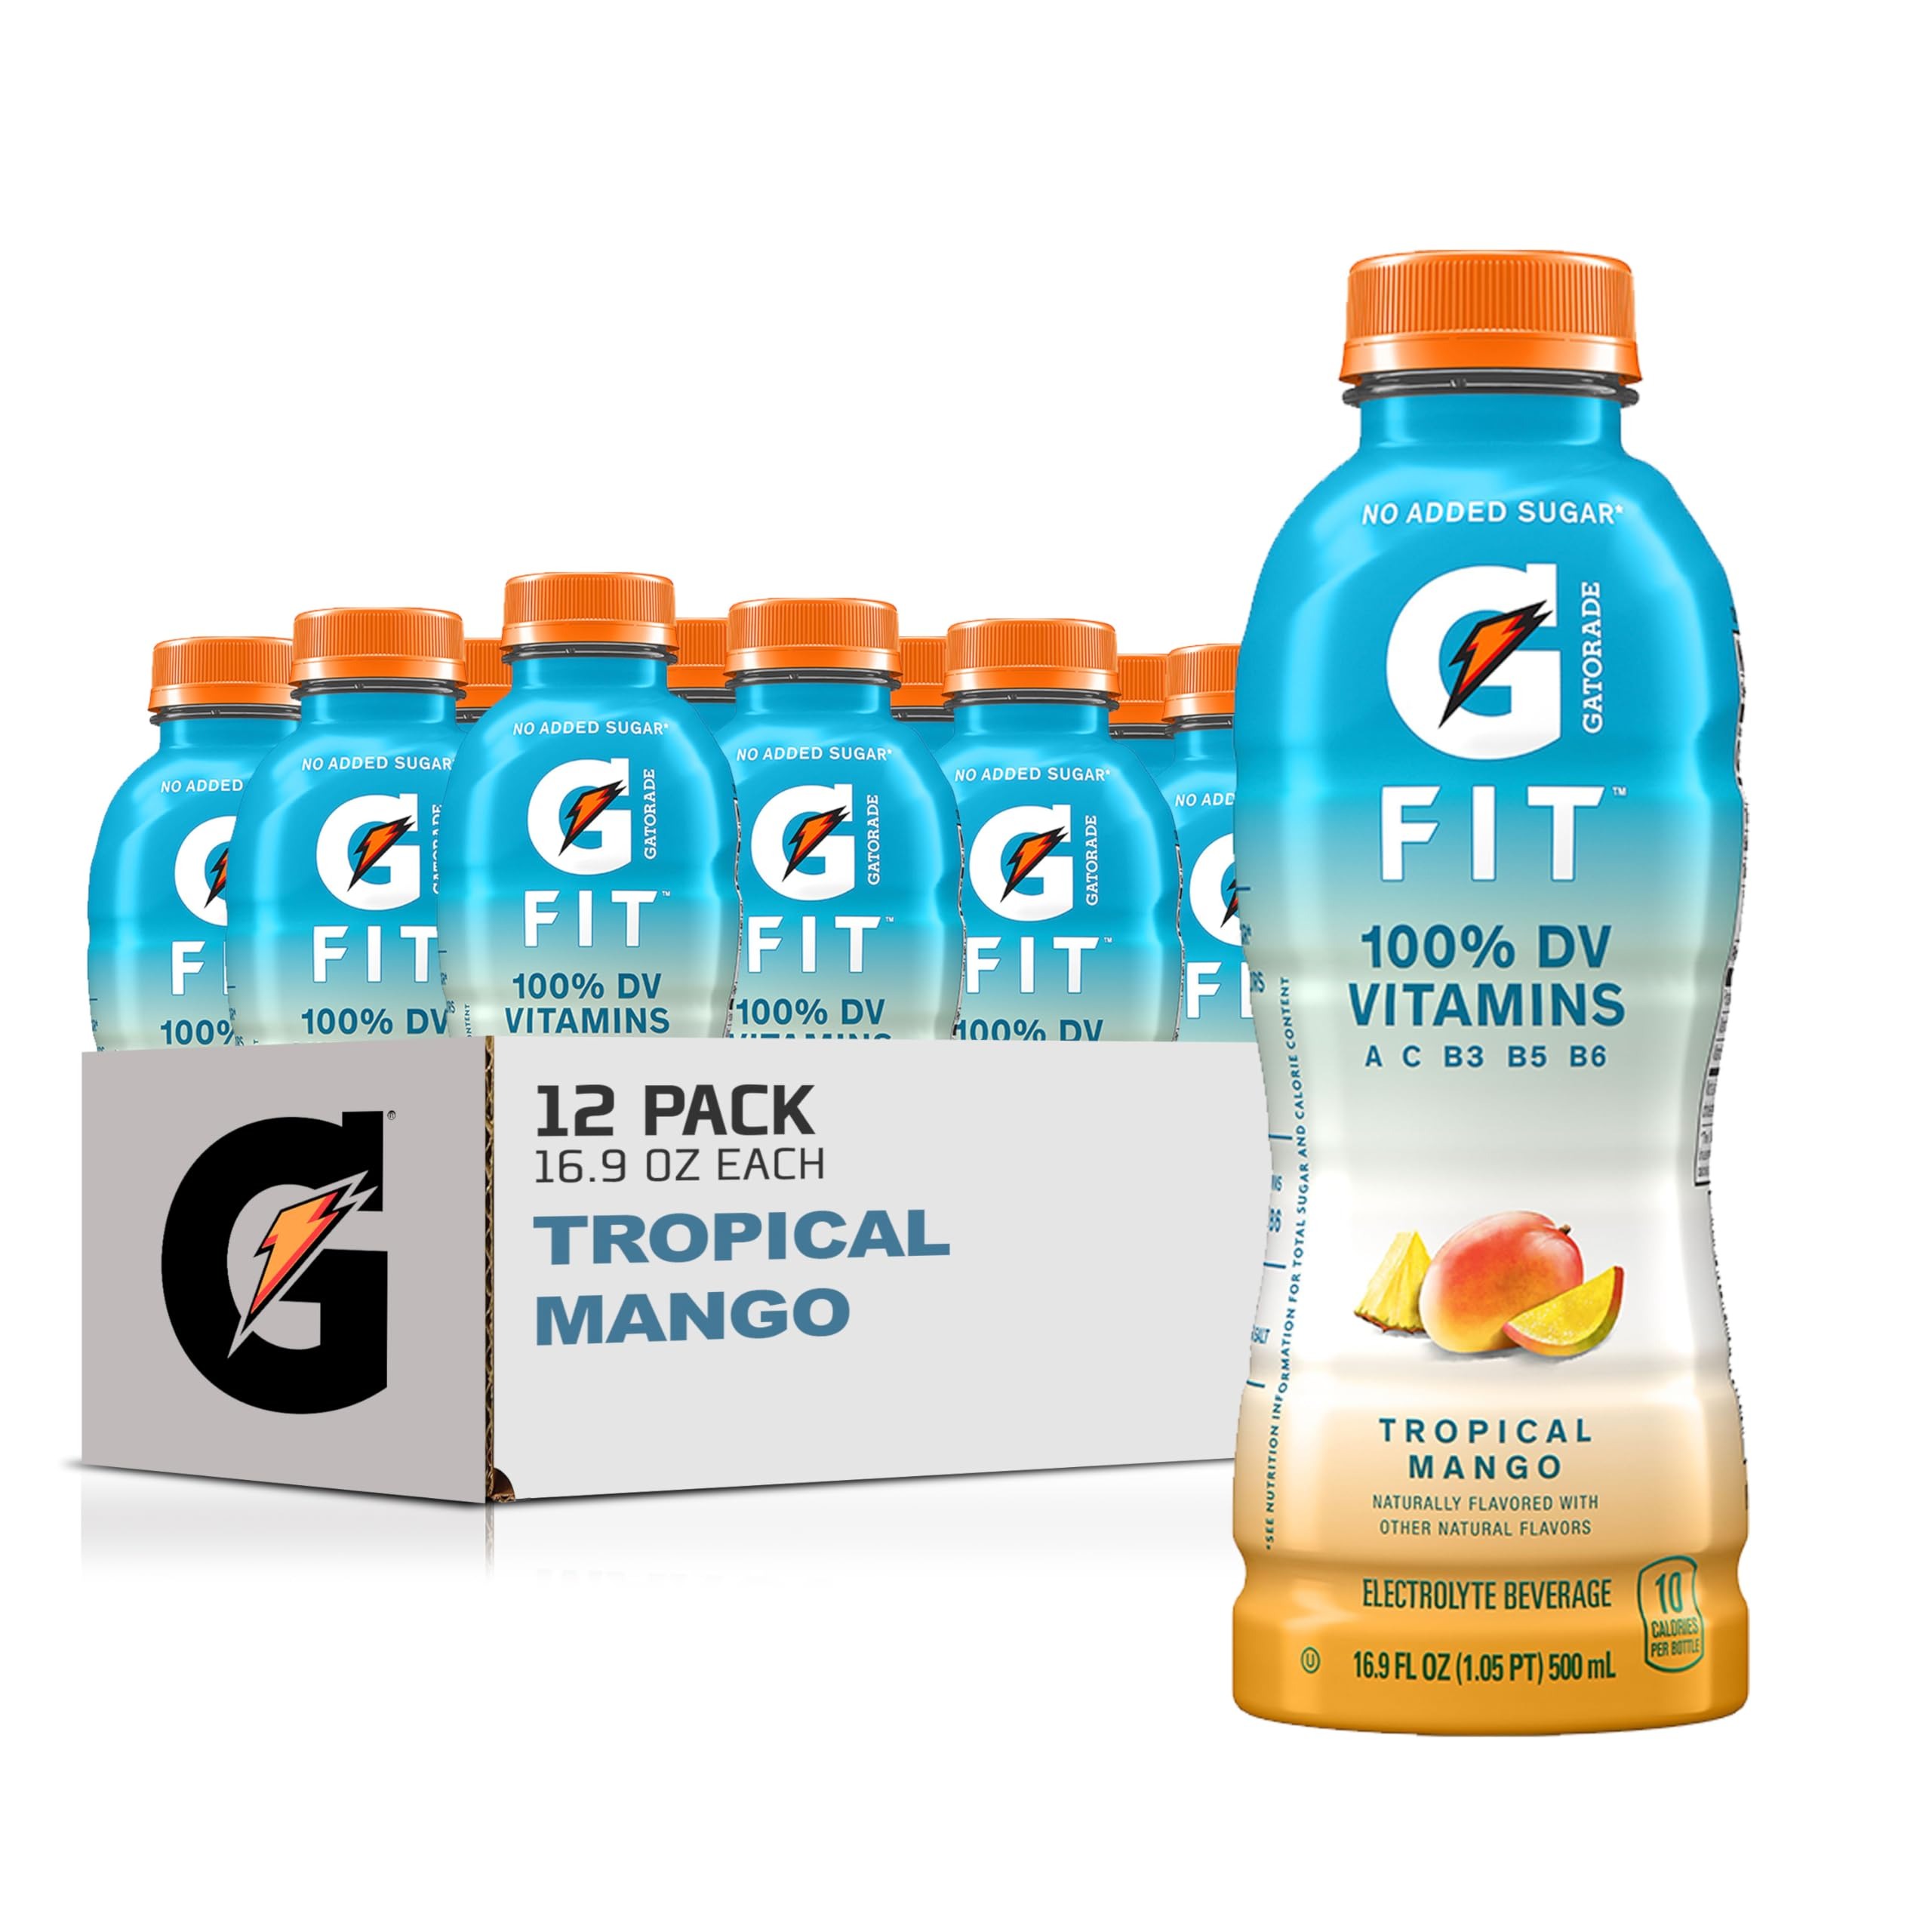
Item Name: Gatorade Fit Electrolyte Beverage, Healthy Real Hydration, Tropical Mango, 16.9.oz Bottles (12 Pack)
Bullet Point 1: Contains twelve (12) 16.9 fl oz (500ml) bottles of Gatorade Fit. Healthy, Real Hydration, Fueled by Gatorade.
Bullet Point 2: Healthy Real Hydration: Gatorade Fit is the newest electrolyte beverage from Gatorade and is formulated for the active consumer looking for healthy, real hydration, with no added sugar.
Bullet Point 3: No Added Sugar, No Artificial Flavors or Sweeteners, No Added Colors: Gatorade Fit is sweetened with Stevia.
Bullet Point 4: 100% DV Antioxidant Vitamins A & C : Gatorade Fit delivers 100% of the daily value of antioxidant vitamins A and C per 16.9 fluid ounce serving.
Bullet Point 5: Electrolytes from Watermelon & Sea Salt: Gatorade Fit offers the same amount of electrolytes as regular Gatorade.
Value: 202.8
Unit: Fl Oz

Price: 3.14